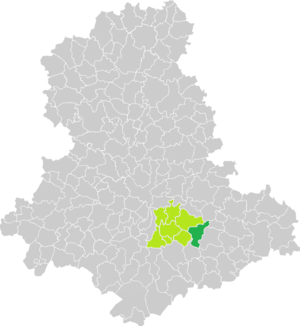
Carte de situation de la commune de Saint-Bonnet-Briance (en vert foncé) dans le votre Canton (en vert clair) sur une carte des communes de la Haute-Vienne
Saint-Bonnet-Briance est une commune française située dans le département de la Haute-Vienne, en région Nouvelle-Aquitaine.